Women of Aviation Worldwide Week

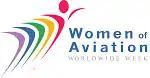
Women Of Aviation Worldwide Week logo

Women Of Aviation Worldwide Week {WOAW} is a global aviation awareness week for girls of all ages observed to mark the anniversary of the world’s first female pilot licence (March 8, 1910). The week is a call to address gender imbalance in the air and space industry. It is not country or group specific